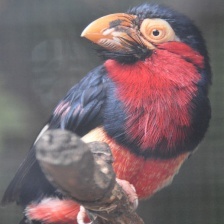
Species: BEARDED BARBET
Scientific name: LYBIUS DUBIUS